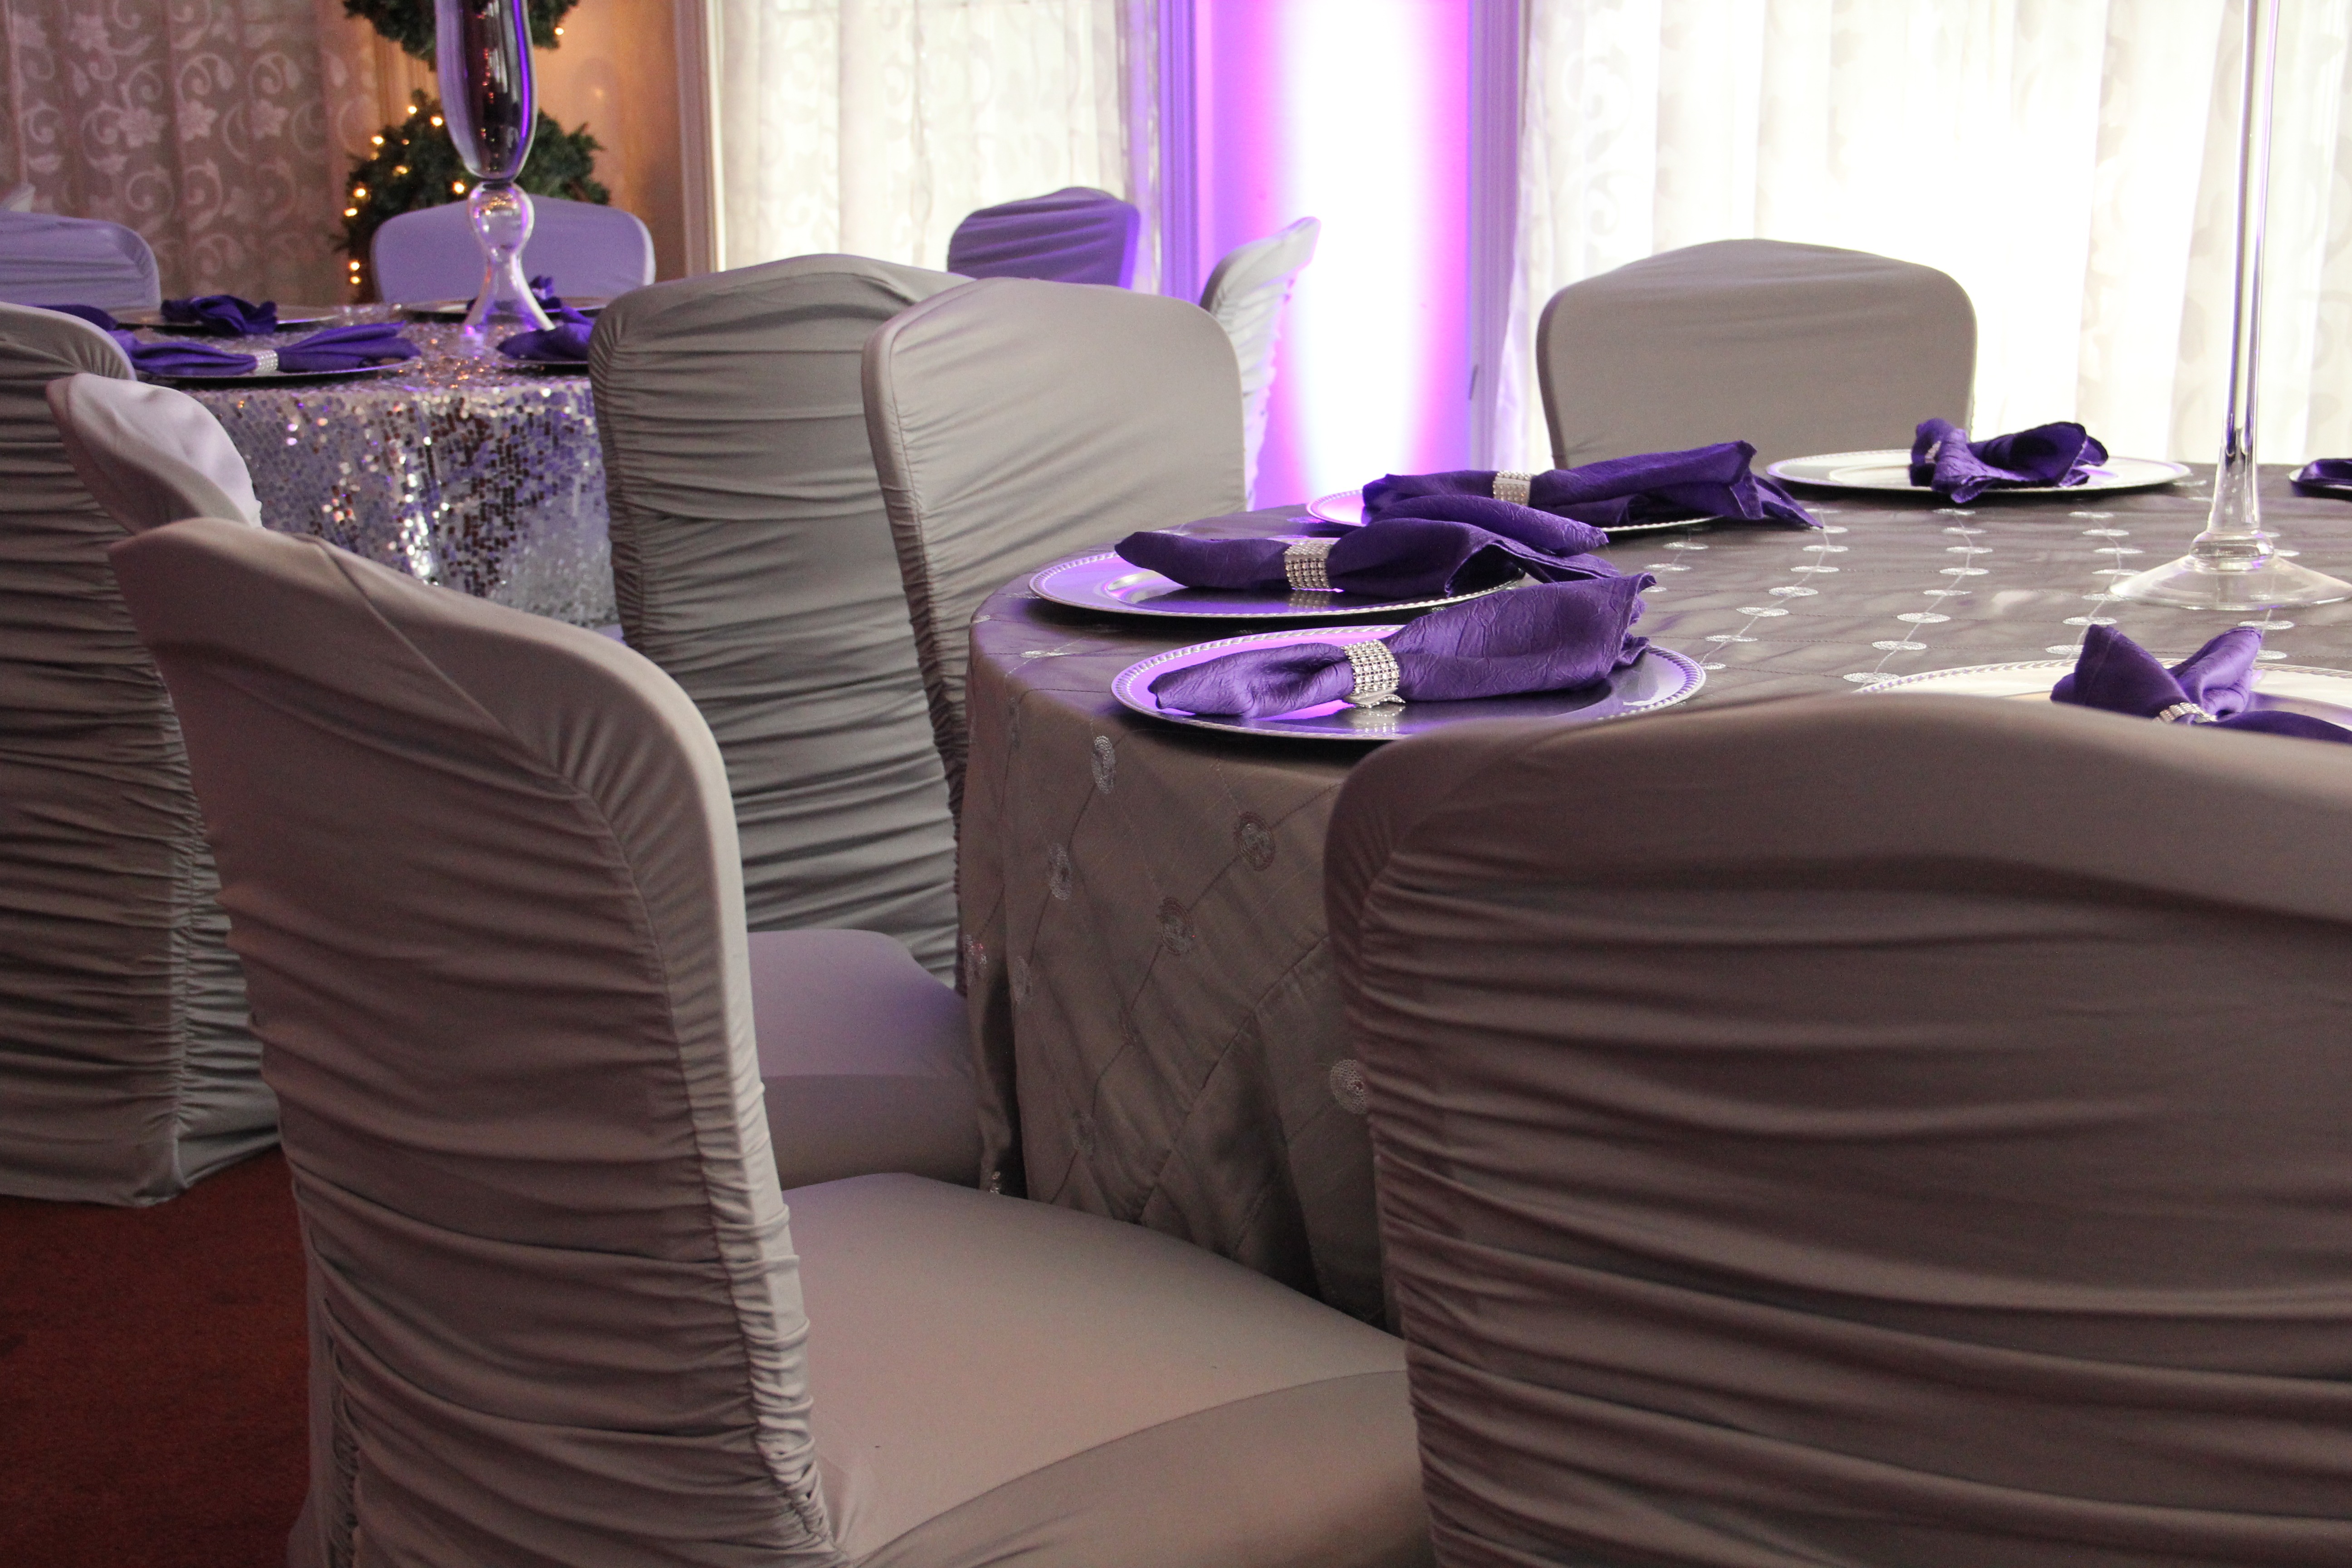
table, restaurant, celebration, decoration, meal, plate, living room, furniture, room, wedding, interior design, place setting, formal, place, luxury, dining, reserve, party, hospitality, reception, banquet, event, anniversary, vibrant, dine, suite, elegance, shower, reserved, luncheon, dinnerware, exclusive, reservation, affair, function hall, tablescape